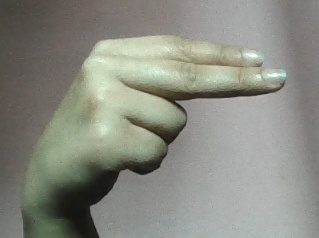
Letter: ain